Red mercury

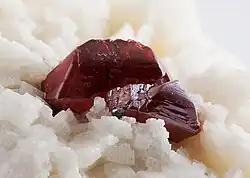
Crystals of mercury(II) sulfide and several other mercury compounds are deeply colored red, but have no publicly known use in nuclear weapons.

Red mercury is a discredited substance, most likely a hoax perpetrated by con artists who sought to take advantage of gullible buyers on the black market for arms. These con artists described it as a substance used in the creation of nuclear weapons; because of the secrecy surrounding nuclear weapons development, it is difficult to disprove their claims completely. However, all samples of alleged "red mercury" analyzed in the public literature have proven to be well-known, common substances of no interest to weapons makers.